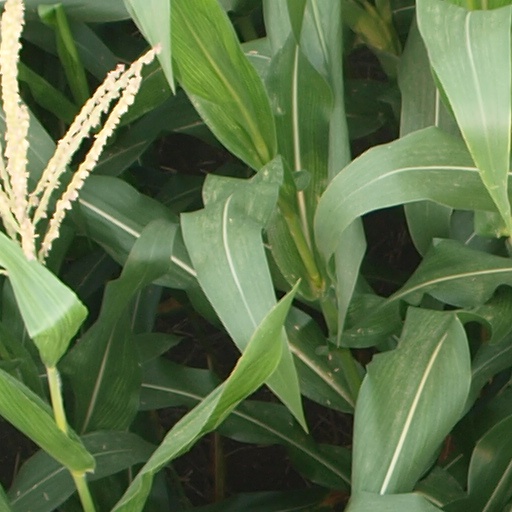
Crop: maize; corn